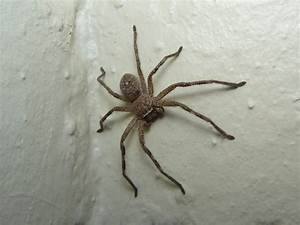
Label: ragno